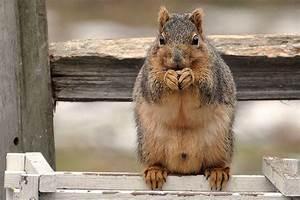
squirrel